Carolina parakeet

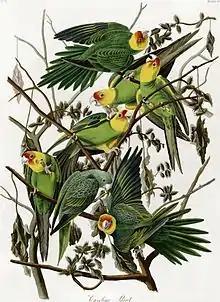
Illustration by John James Audubon

The following cladogram shows the placement of the Carolina parakeet among its closest relatives, after a DNA study by Kirchman "et al". (2012):